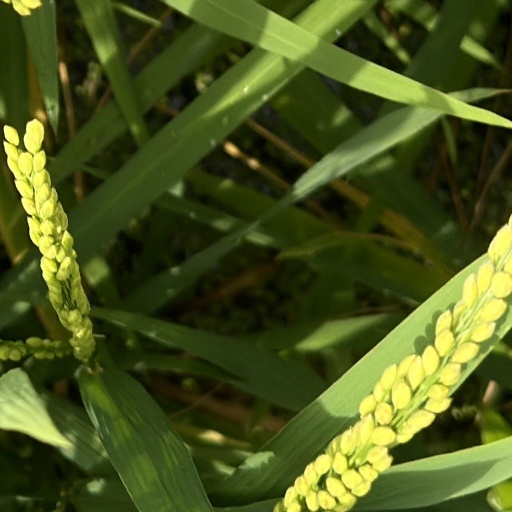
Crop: rice